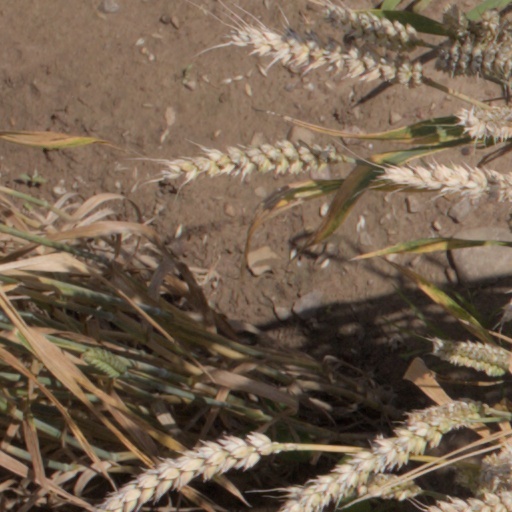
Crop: wheat